SMS Budapest

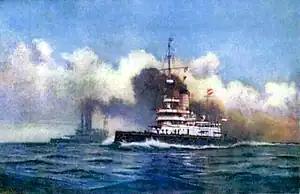
A painting from Alexander Kircher showing SMS "Wien" and the other ships of the "Monarch" class on maneuvers

"Budapest" and her sisters formed the Navy's 1st Capital Ship Division ("I. Schwere Division"), and "Budapest" conducted the first wireless telegraphy trials in the Navy when she was briefly fitted with a Marconi radio in December 1898. In late 1899 the division made a training cruise to the Eastern Mediterranean where they made port visits in Greece, Lebanon, Turkey and Malta. In early 1902 they made another training cruise to the Western Mediterranean with port visits in Algeria, Spain, France, Italy, Corfu, and Albania. The ship was fitted with a Siemens-Braun radio early the following year. The ships of the division were inspected by Archduke Franz Ferdinand, the heir to the throne, in March 1903 at Gravosa. Shortly afterwards, "Budapest", "Wien", the battleship and the destroyer made a cruise to the Eastern Mediterranean. In 1904, the "Monarch"-class ships formed the 2nd Capital Ship Division, and they took part in the 1904 cruise of the Adriatic and Mediterranean Seas as well as training exercises in which the three s engaged the "Budapest" and her sisters in simulated combat. Those maneuvers marked the first time two homogeneous squadrons consisting of modern battleships operated in the Austro-Hungarian Navy.